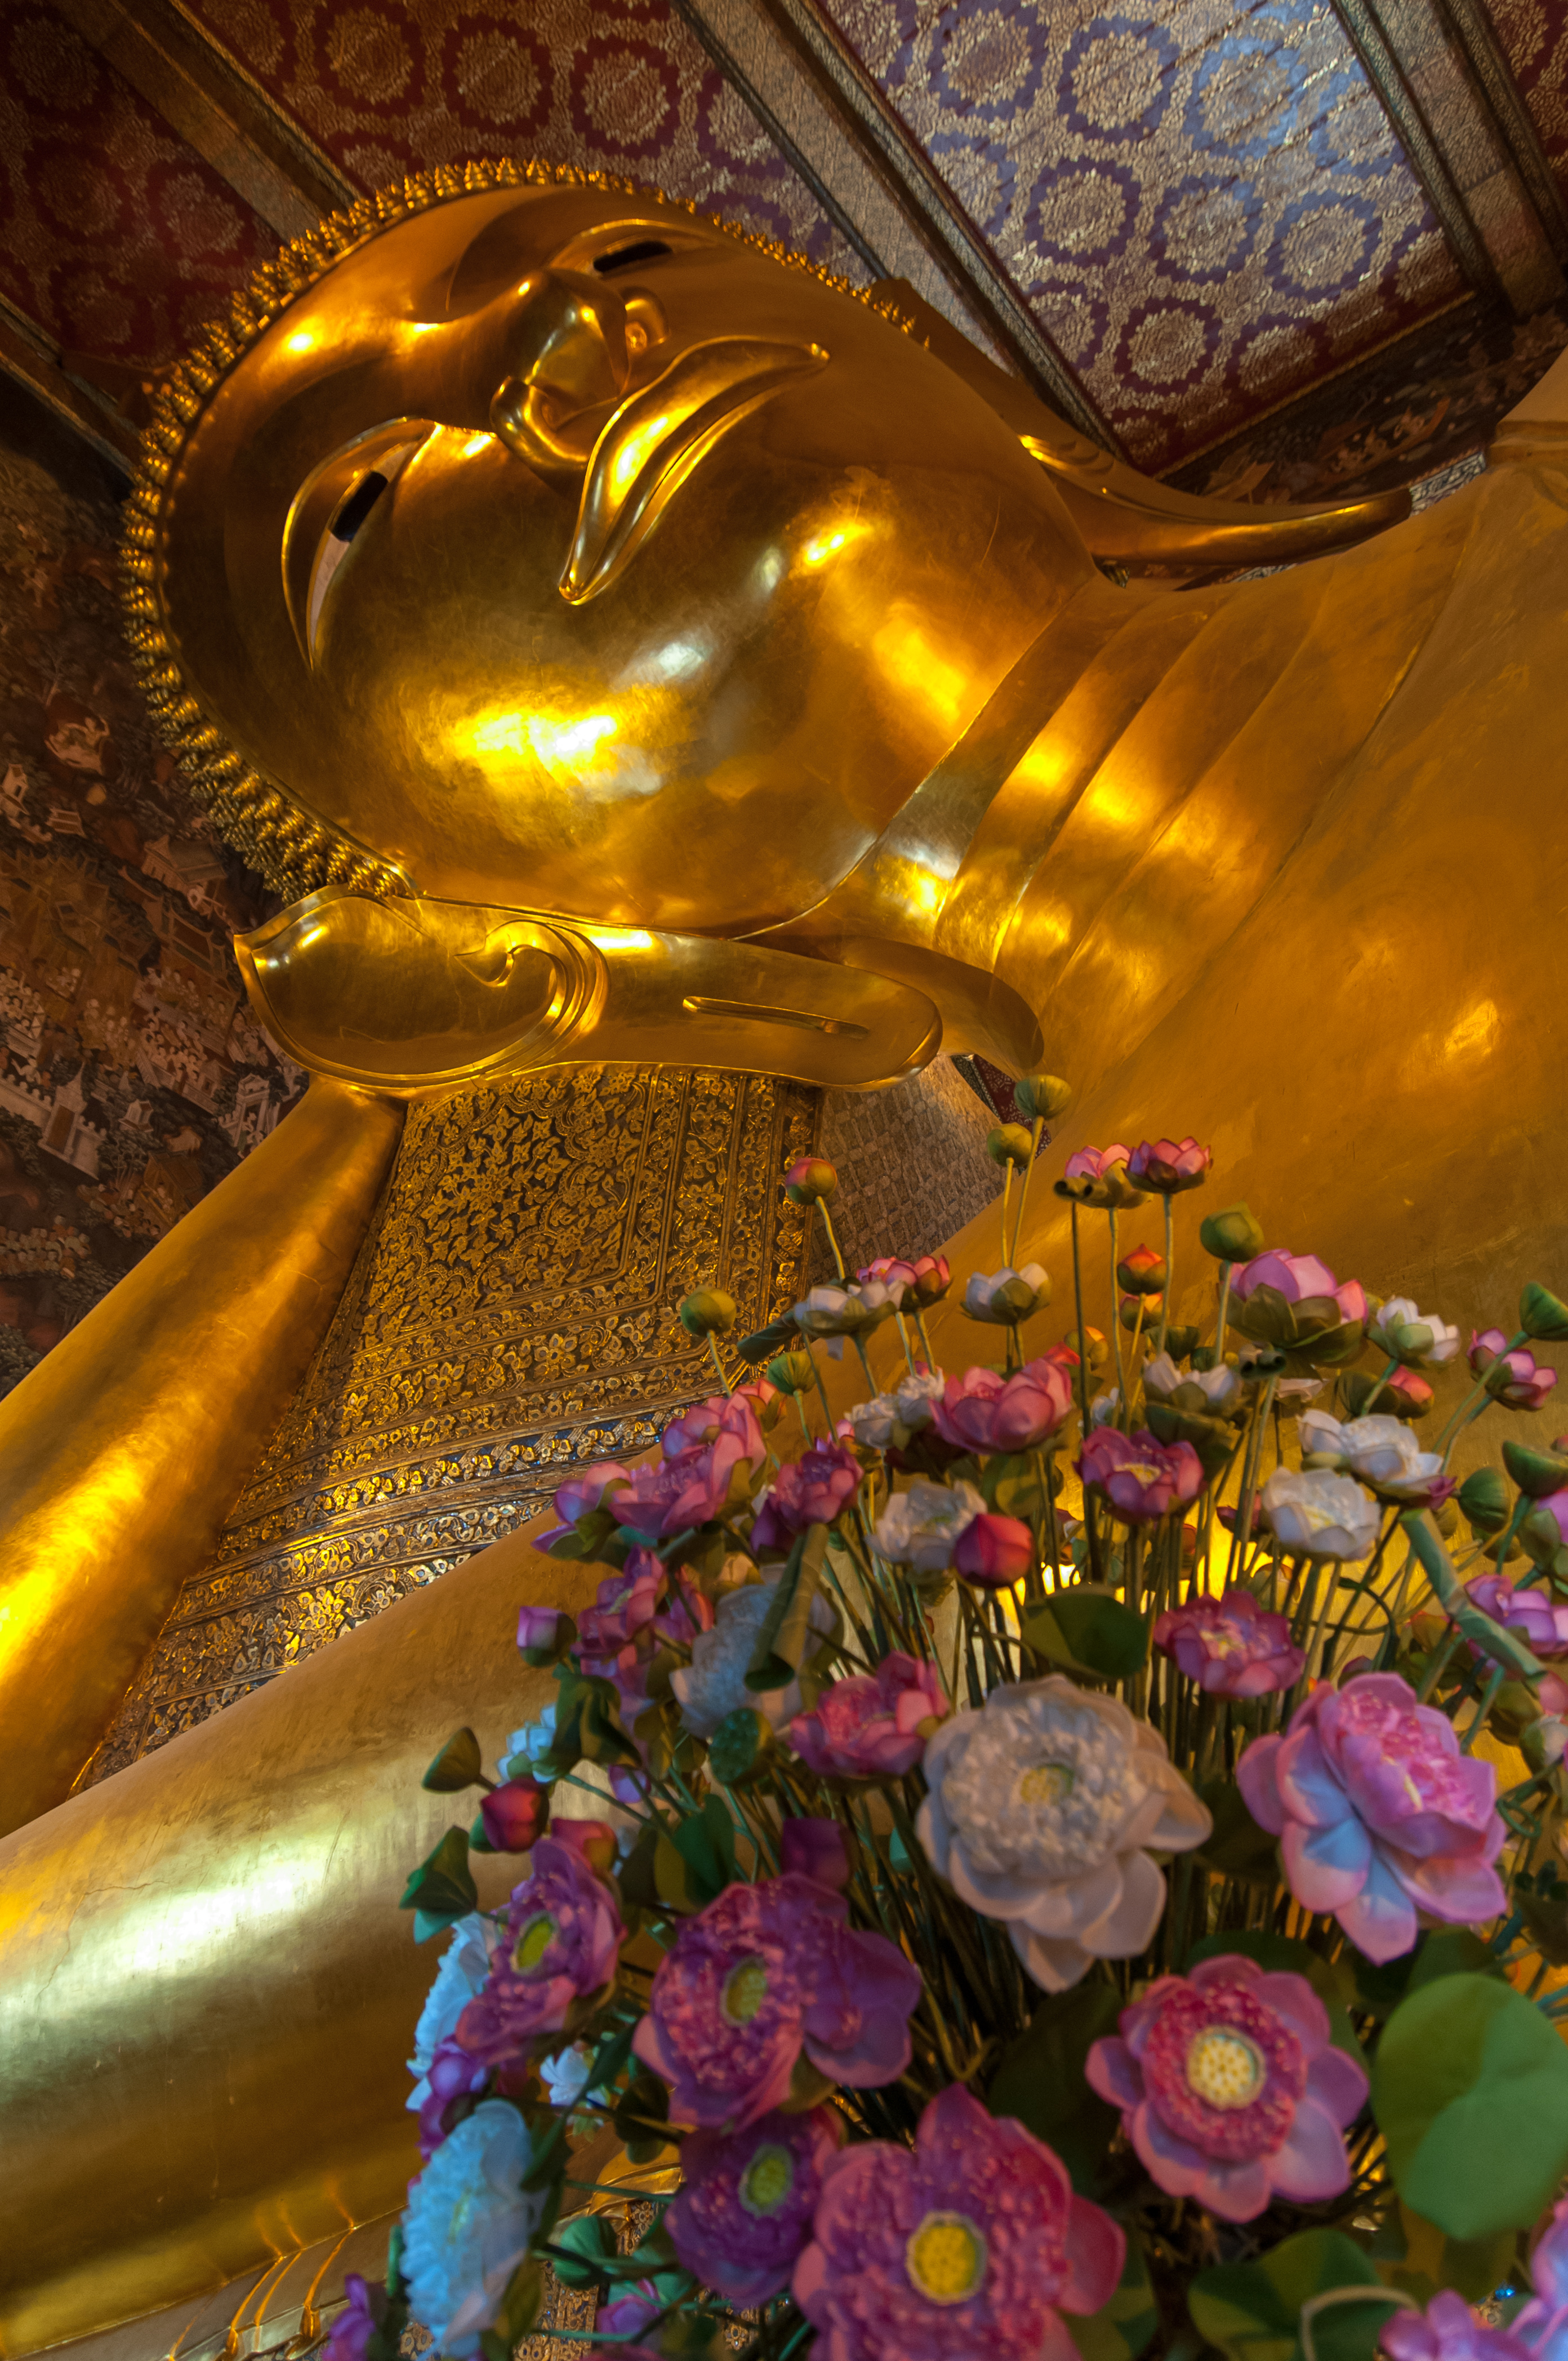
flower, color, nikon, temple, bangkok, screenshot, d300, thailandia